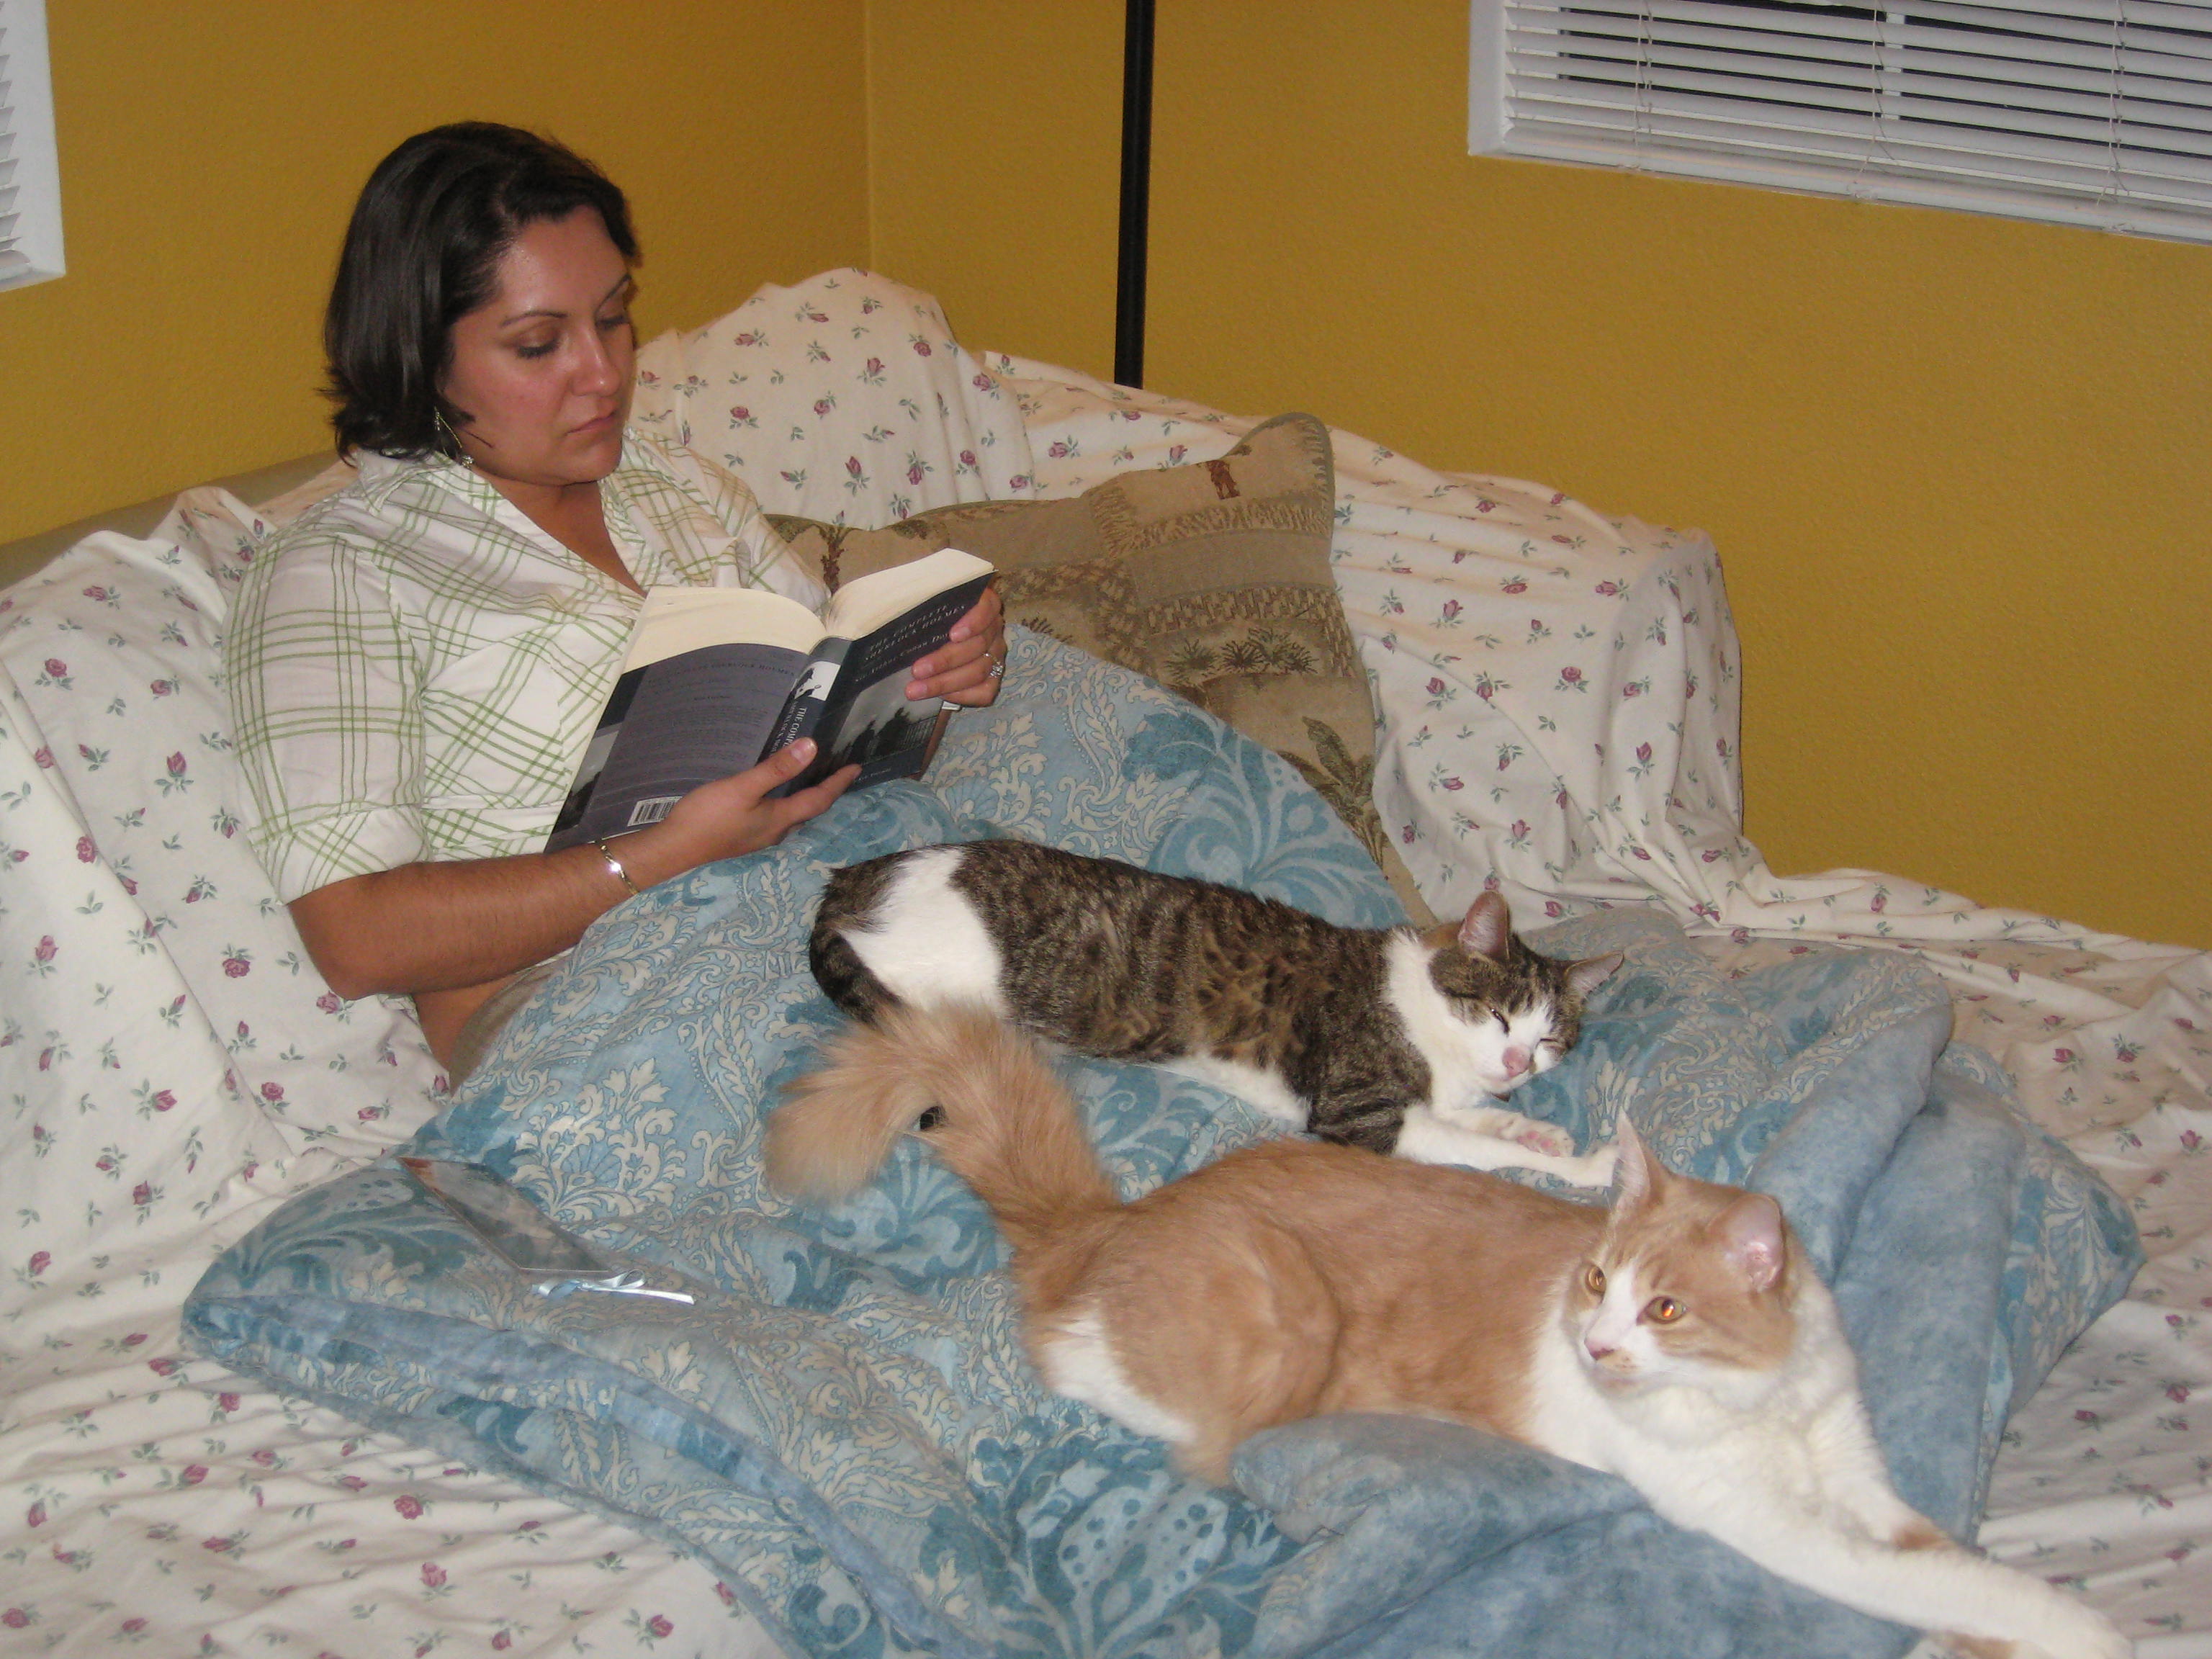
woman, dog, cat, mammal, pets, cats, creativecommons, vertebrate, harmony, dog like mammal